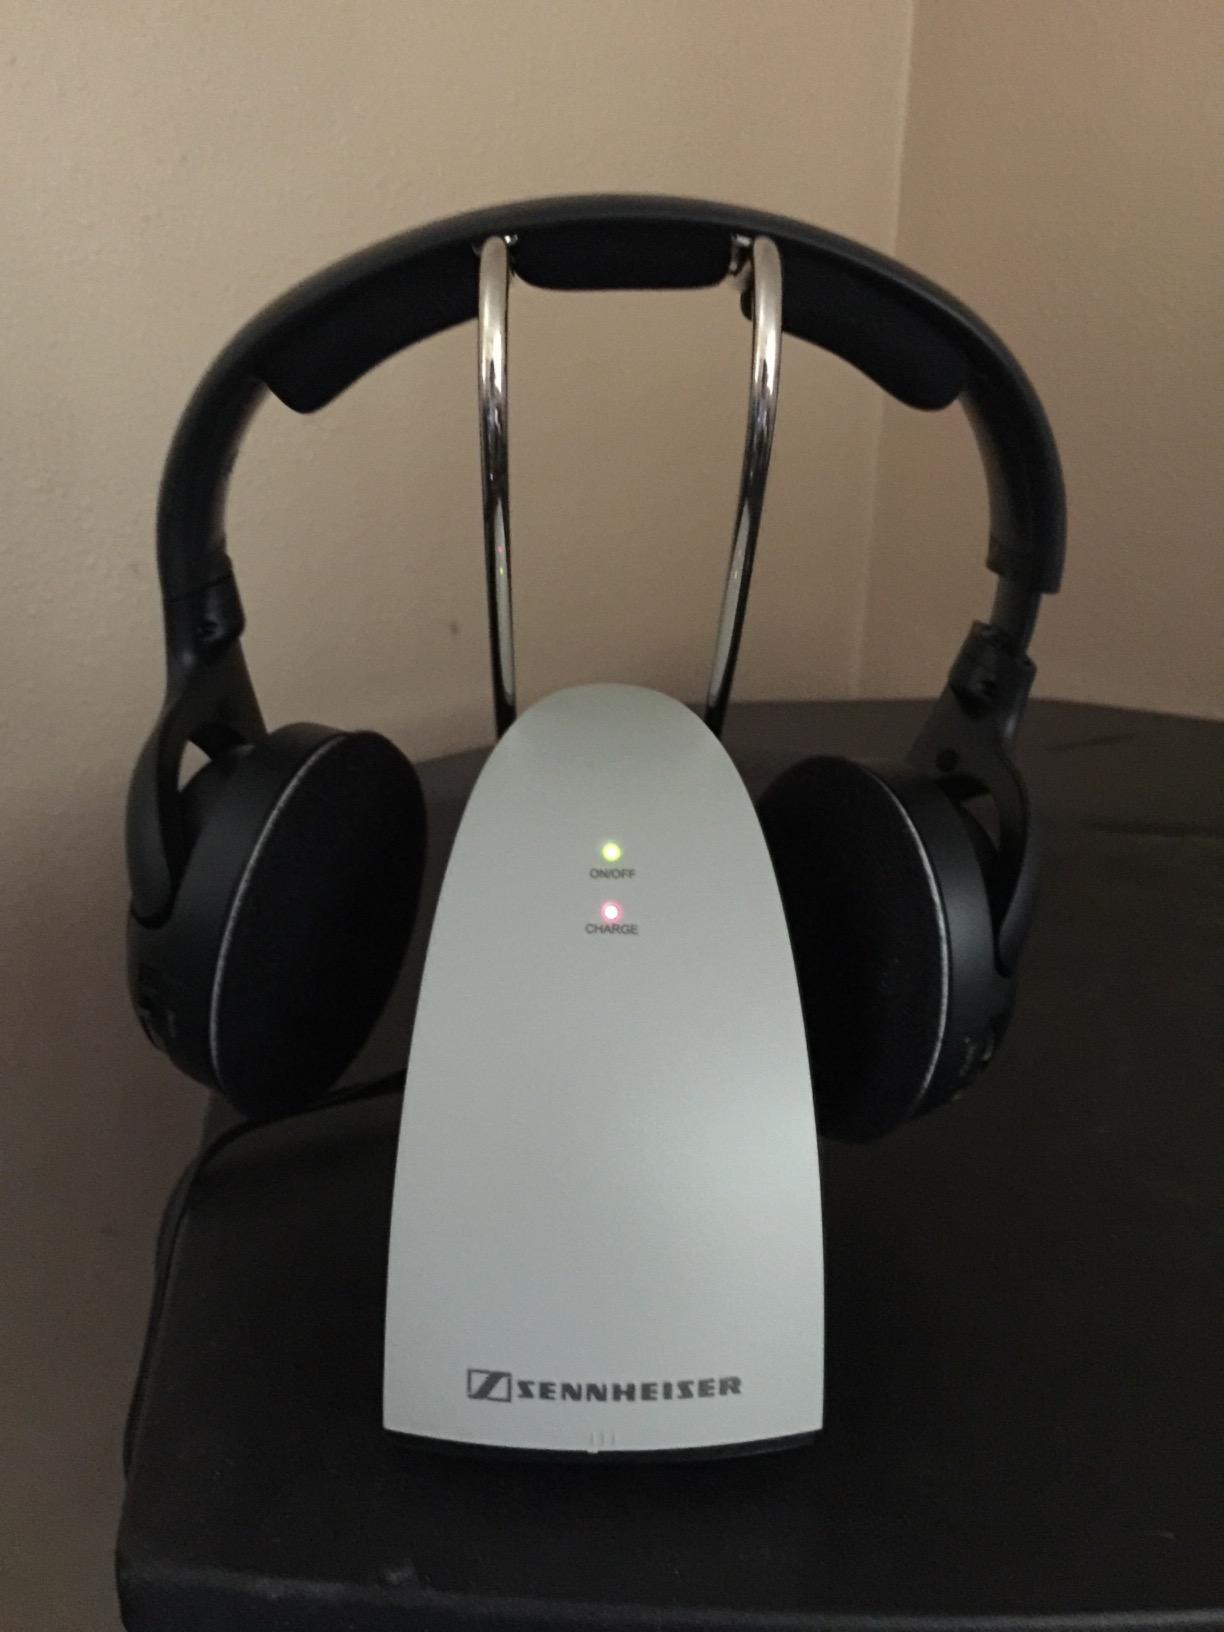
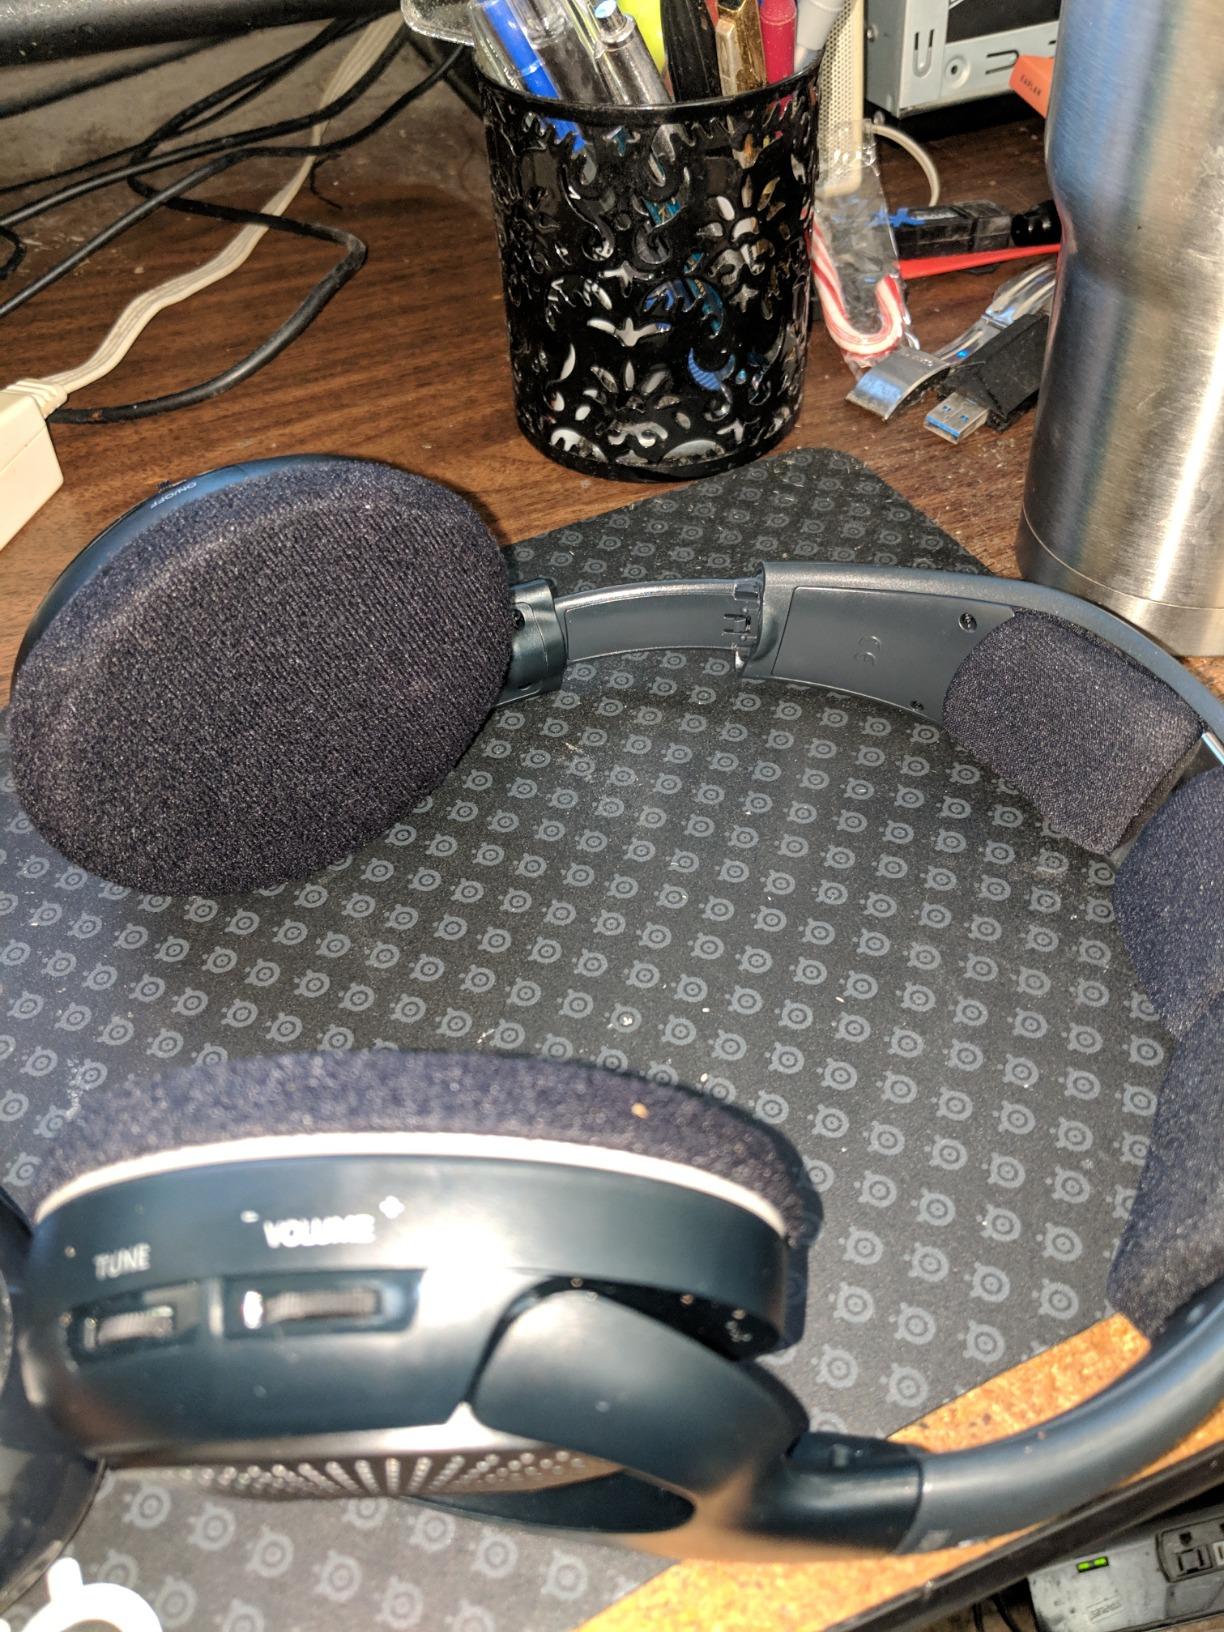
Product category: headphones
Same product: yes